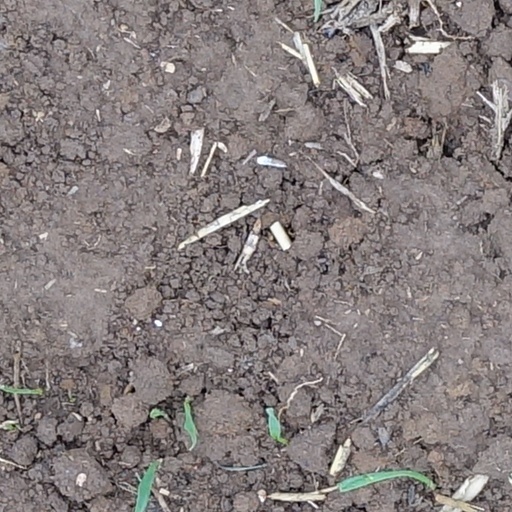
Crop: wheat